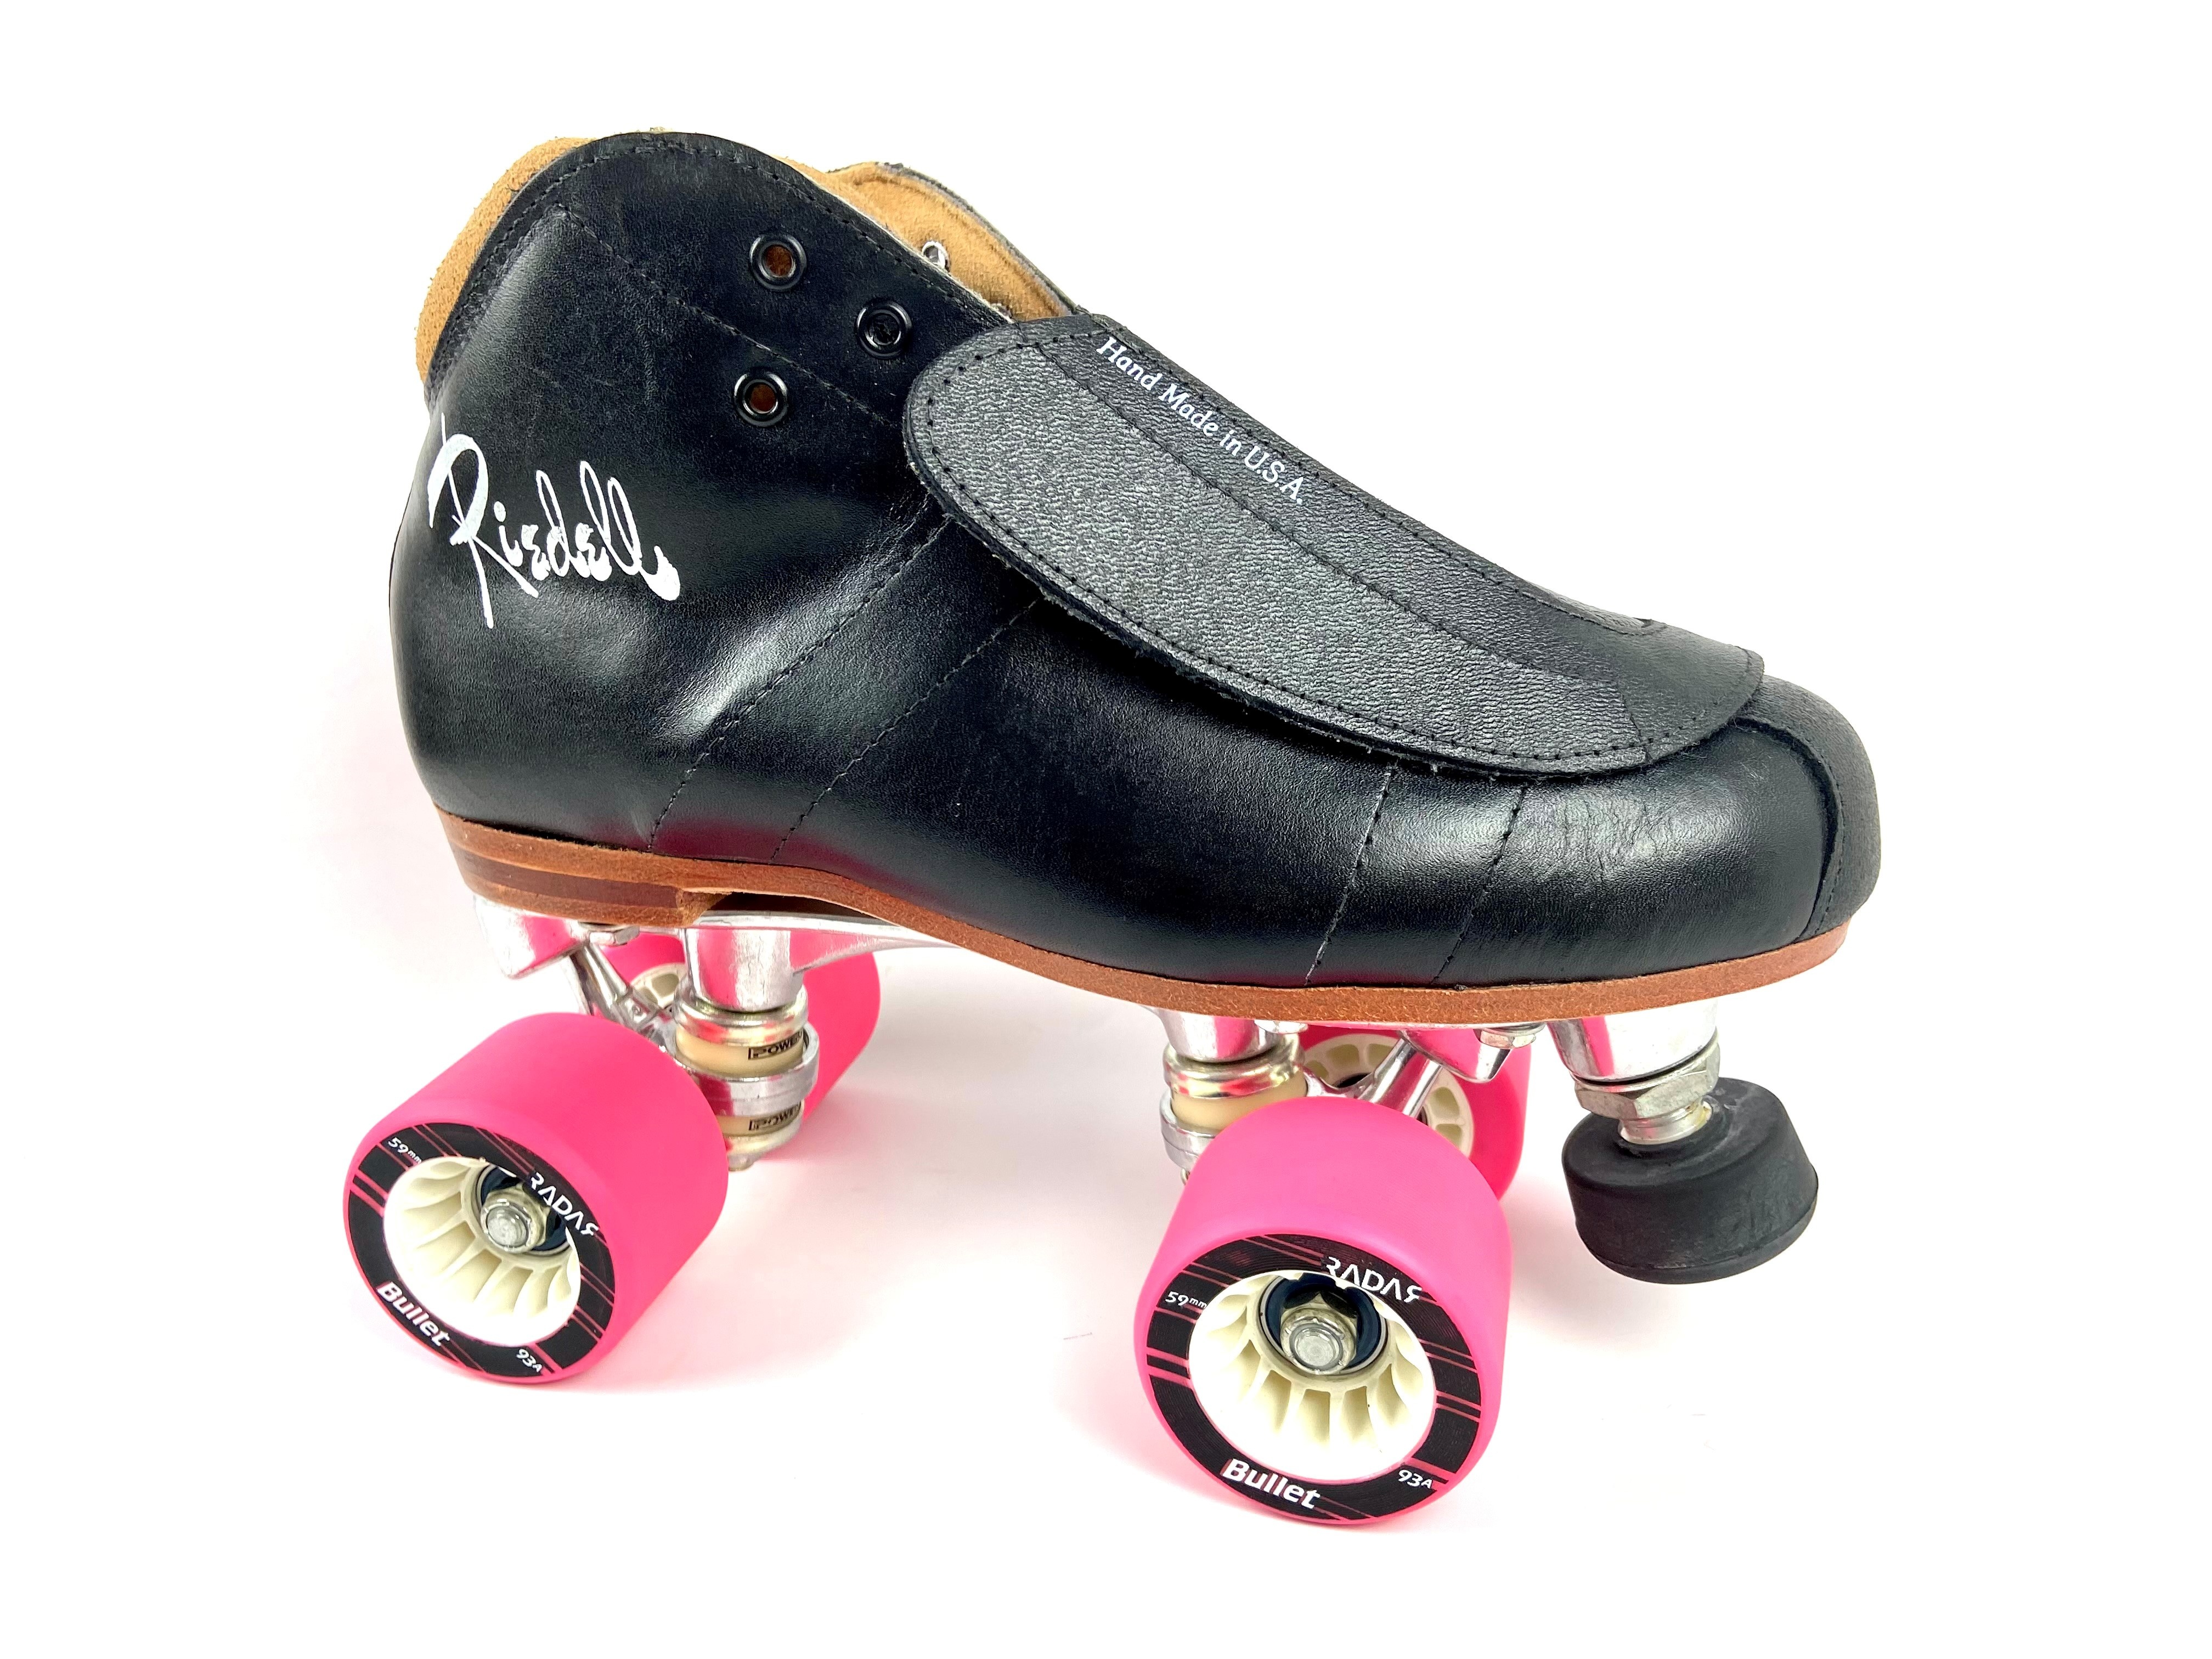
Riedell 965 Minx Skate D/B w Triton Plate
Riedell Minx Skate: Step into the 965 boot of the Minx skate and you will immediately notice the comfort and support of the micro-fibre foam backed lining. This boot combines with a durable PowerDyne Triton aluminium plate to keep you in control at all times, no matter how fierce the competition is. Radar Bullet wheels fitted with premium Kwik Zenith bearings round out the Minx skate and offer a smooth roll so you can stay focused on helping your team win. Riedell 965 Boot PD Triton aluminium Radar Bullet 59mm Wheels Kwik Zenith Bearings PD Round Black Toestops
Brand: Riedell
Category: Sporting Goods > Athletics > Figure Skating & Hockey > Ice Skates > Speed Ice Skates